Byron Bay Bluesfest

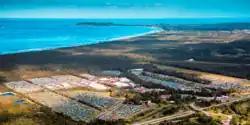
2014 festival from above

The Byron Bay Bluesfest, formerly the East Coast International Blues & Roots Music Festival, is an annual Australian music festival that has been held over the Easter long weekend in the Byron Bay, New South Wales, area since 1990. The festival features a large selection of blues and roots performers from Australia and around the world and is one of the world's leading contemporary music festivals.